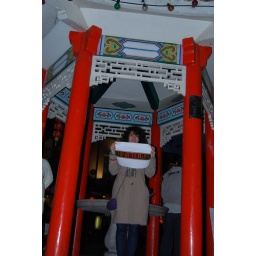
my designed &amp;quot;China Town&amp;quot; road sign in China town